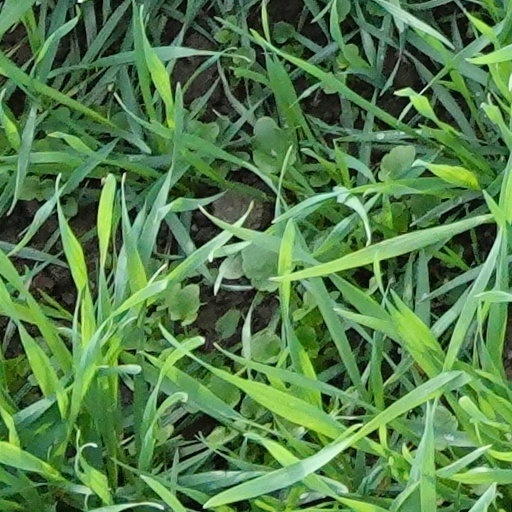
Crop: wheat